Hope Gap

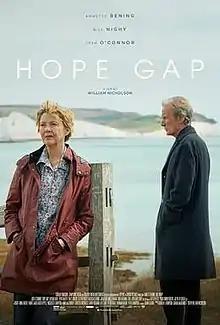
Theatrical release poster

Hope Gap is a 2019 British drama film written and directed by William Nicholson, adapted from his 1999 play "The Retreat from Moscow". The film stars Annette Bening, Bill Nighy, Josh O'Connor, Aiysha Hart, Ryan McKen, Steven Pacey and Nicholas Burns.